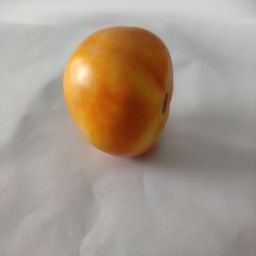
Crop: Tomato
Quality: Ripe